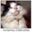
Label: cat